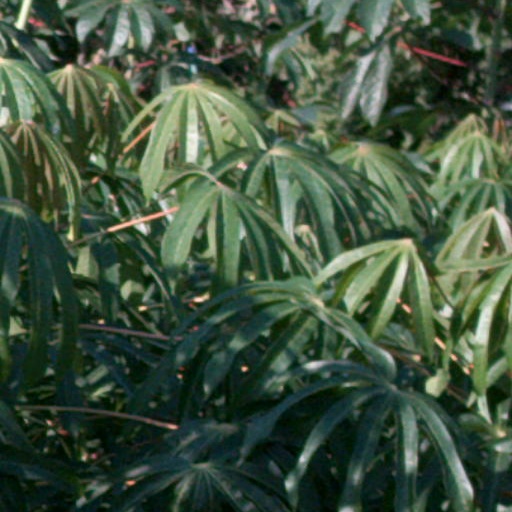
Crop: cassava